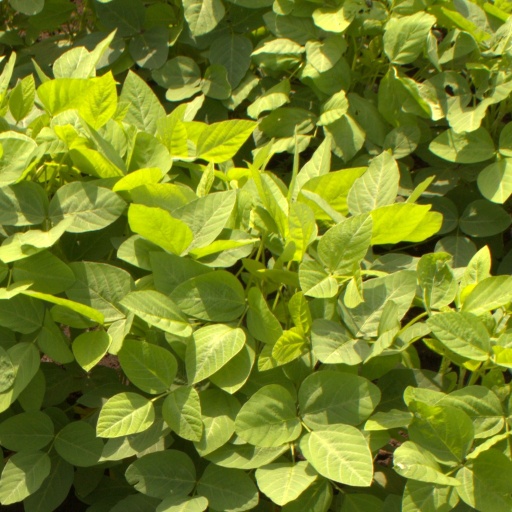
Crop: soybean